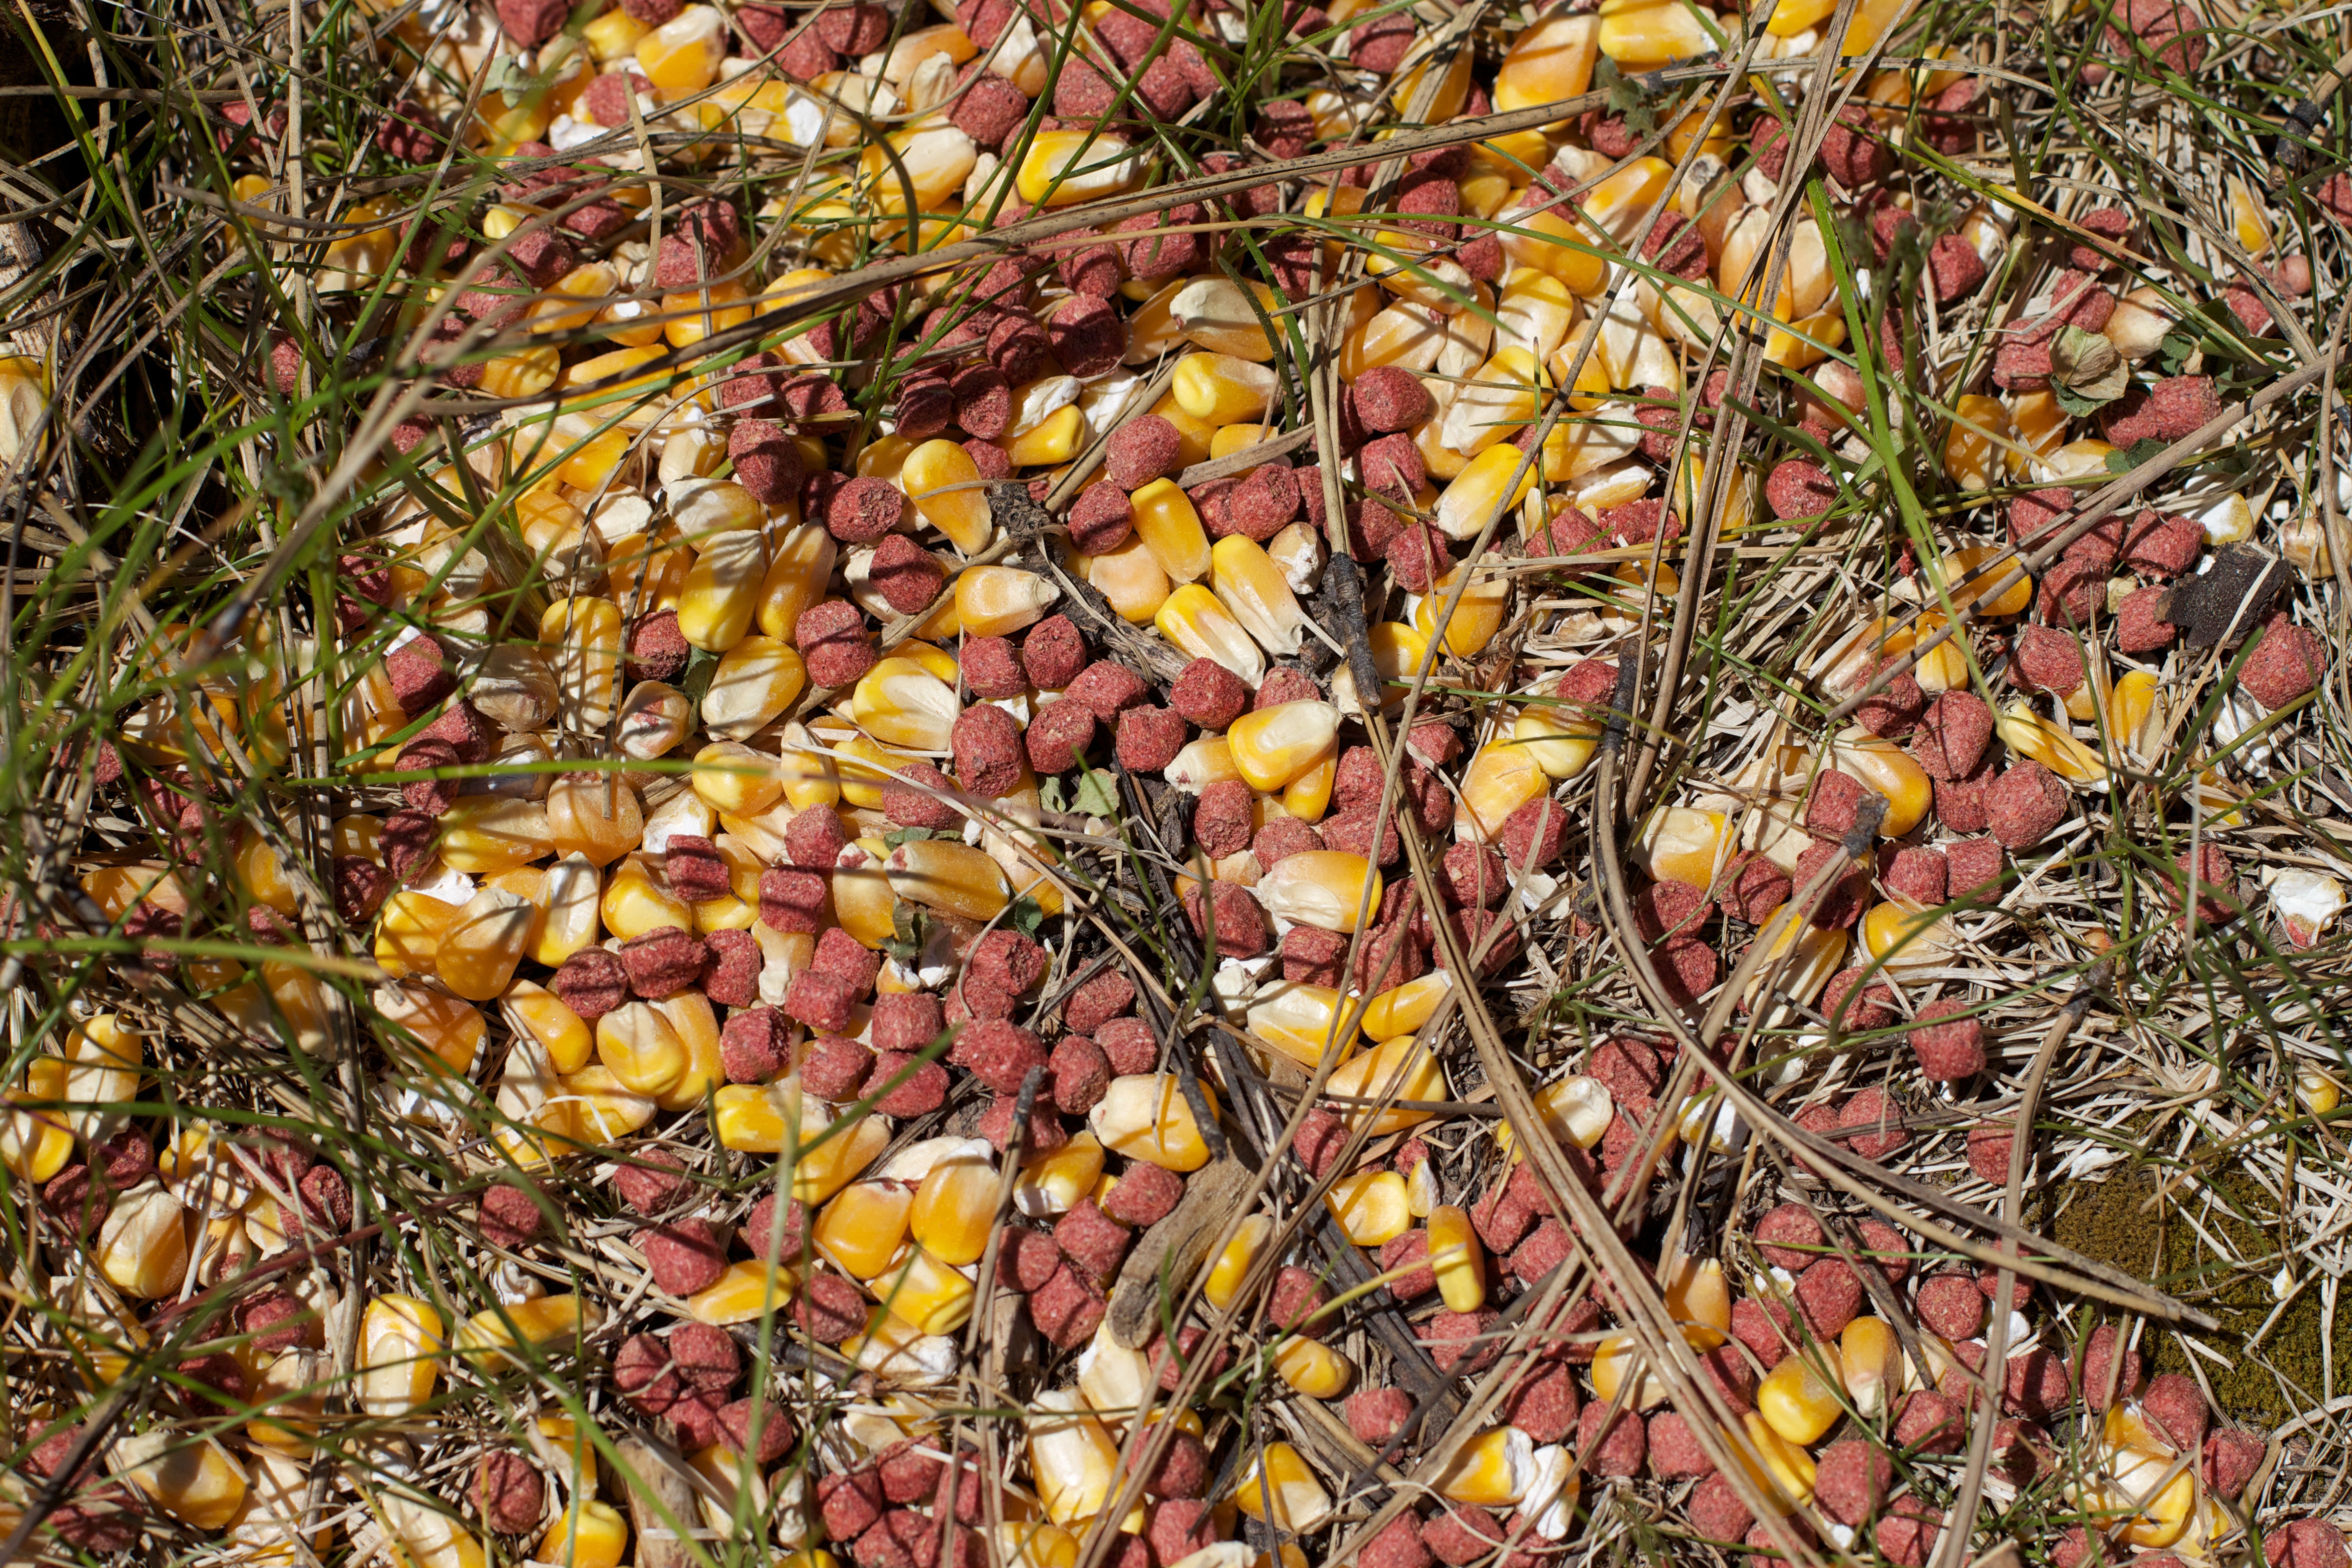
tree, branch, plant, leaf, flower, produce, autumn, botany, flora, season, shrub, deciduous, flowering plant, woody plant, land plant